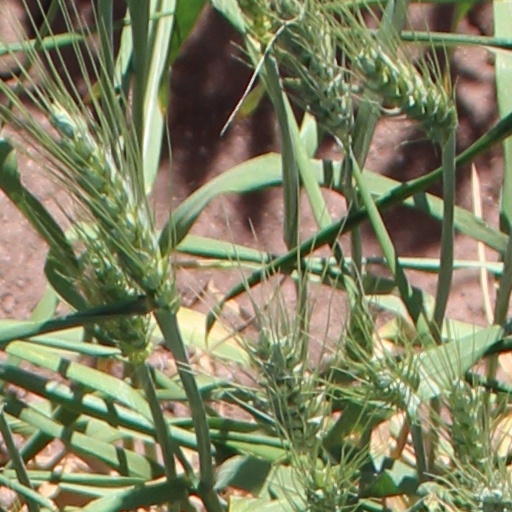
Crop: wheat